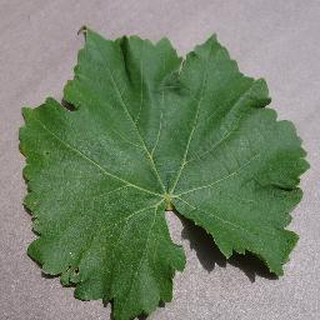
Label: healthy_grape